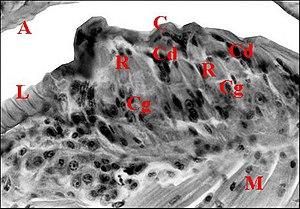
Glande antéro-dorsale et organe en bourrelet d'un pédicule de Meta, coupe histologique
Le pédicule ou pédicelle des araignées est une tige étroite membraneuse et flexible qui connecte leur céphalothorax à leur opisthosome.